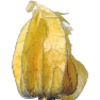
Label: Physalis with Husk 1